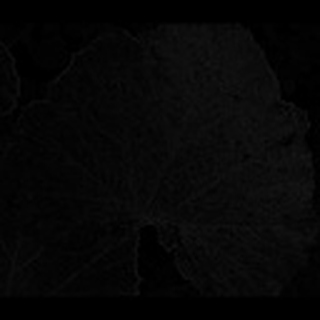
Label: cotton_powdery_mildew